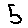
Label: 5